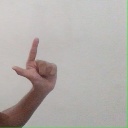
अक्षर: ल